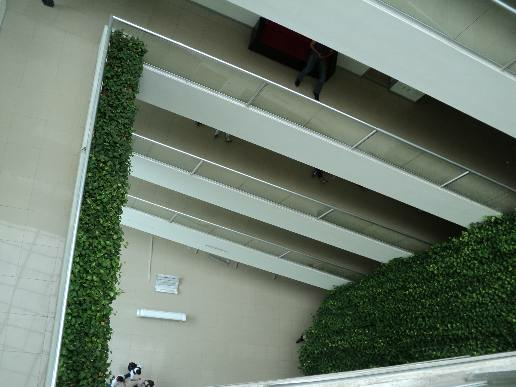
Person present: No